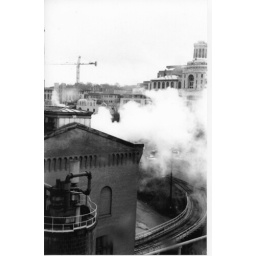
taken from the bridge by carnegie library (leading to schenley park).